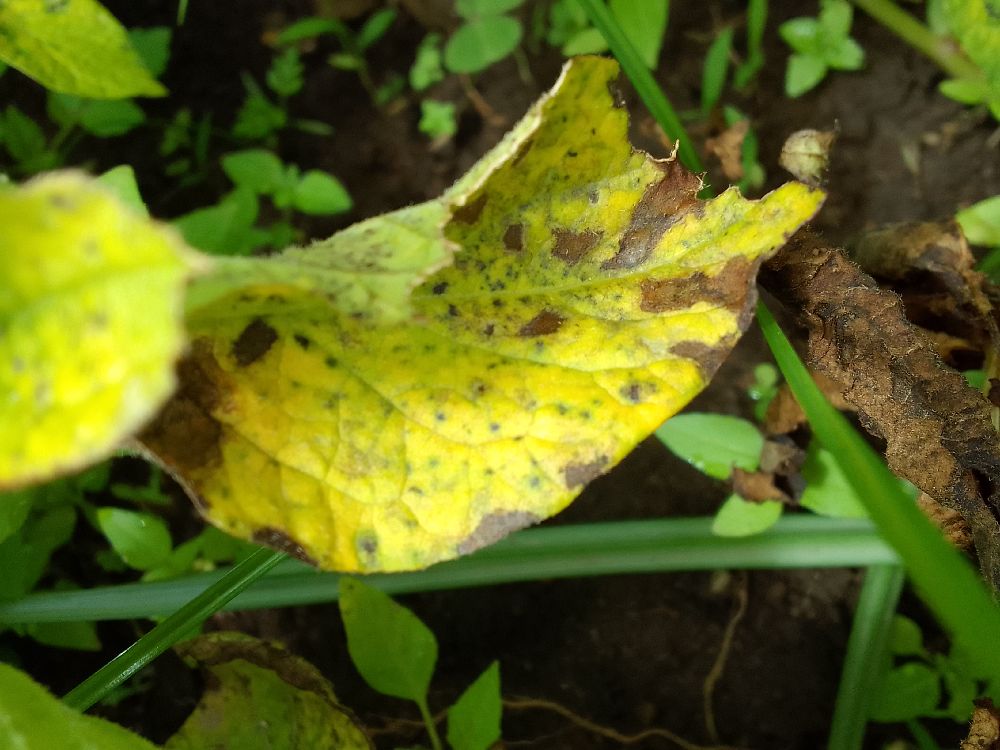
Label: Early blight